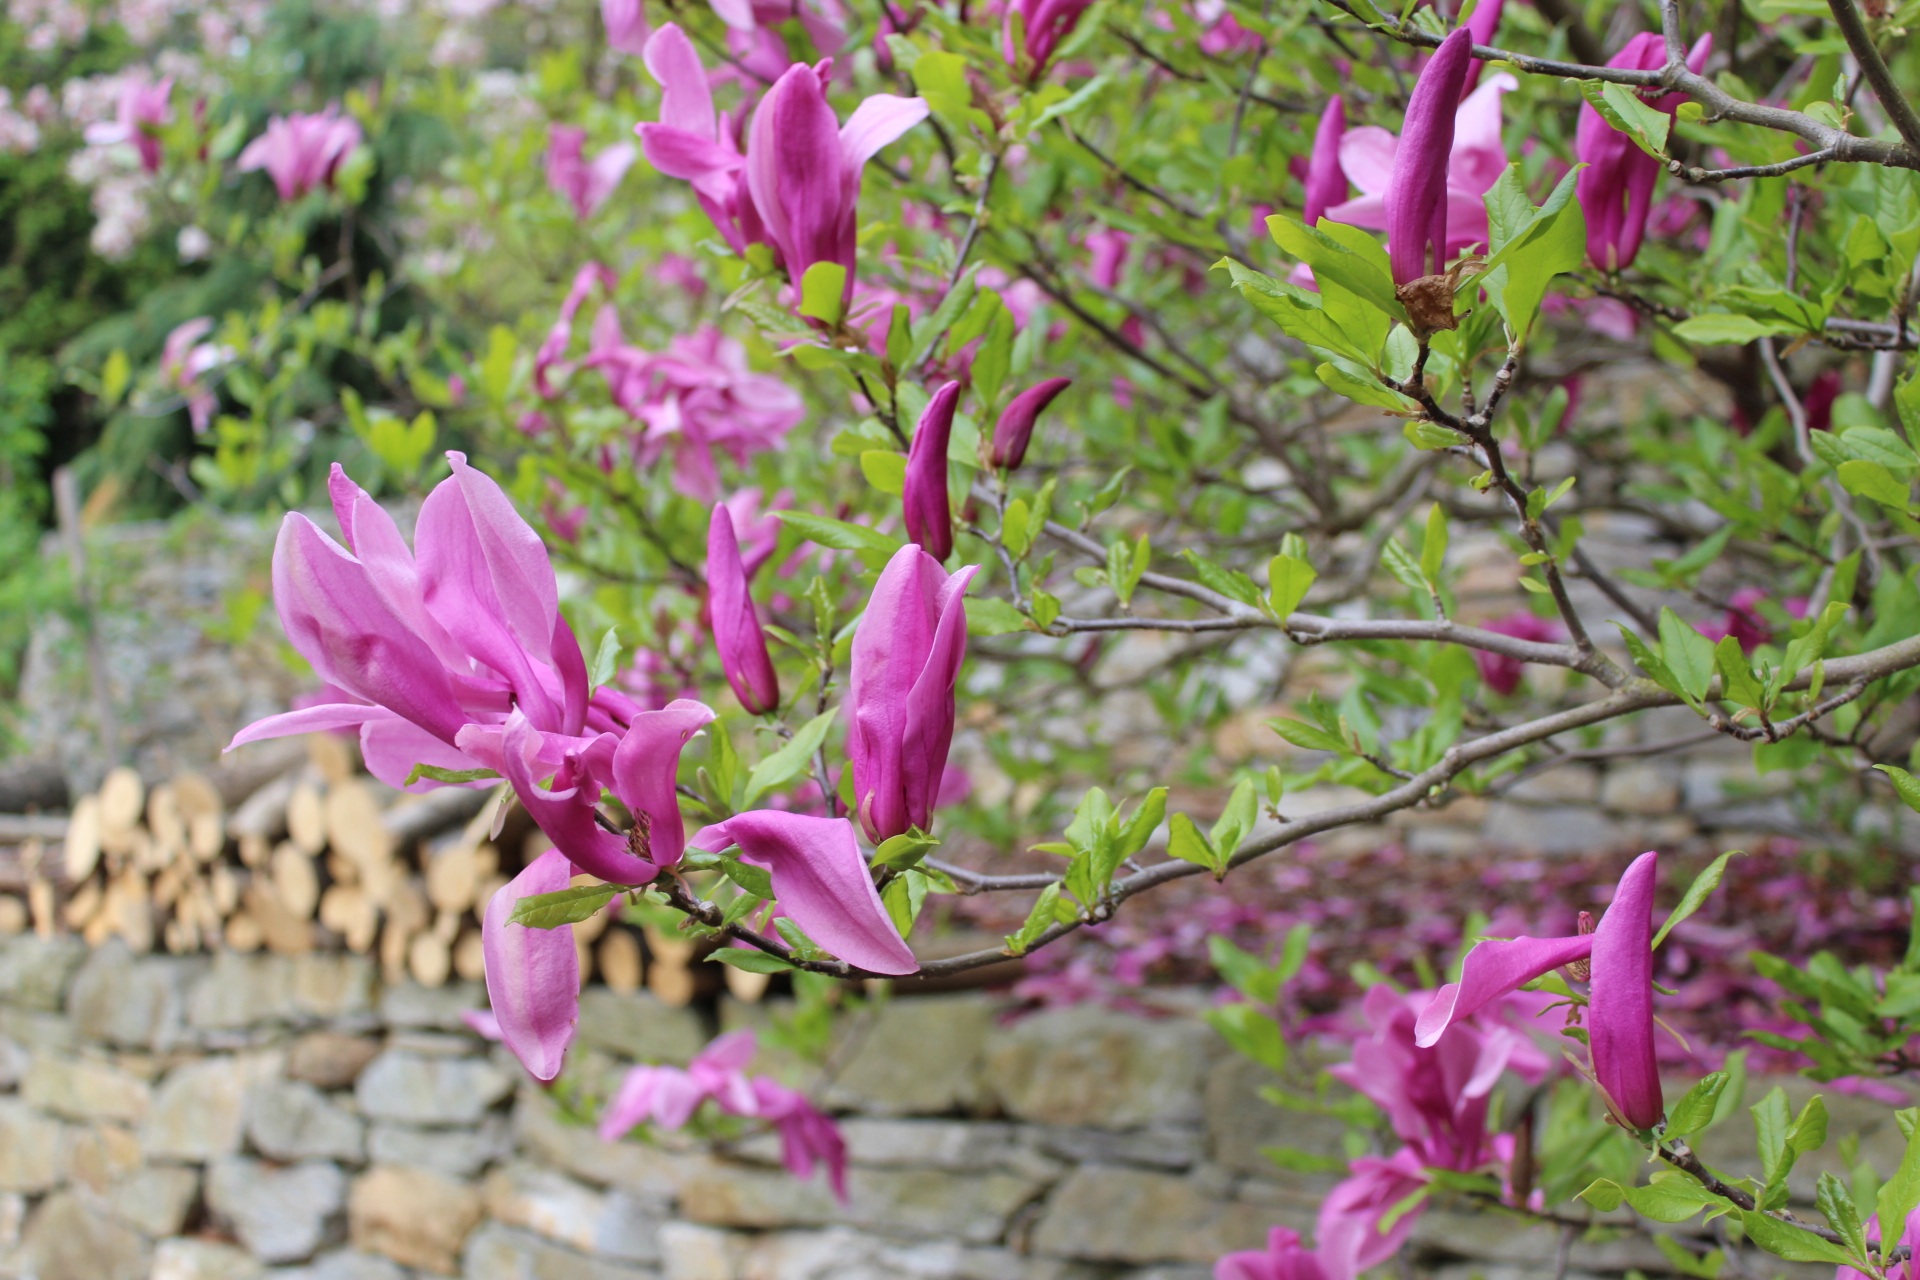
blossom, plant, flower, van, spring, botany, garden, flora, wildflower, shrub, magnolia, flowering plant, sopron hungary, land plant, secret garden